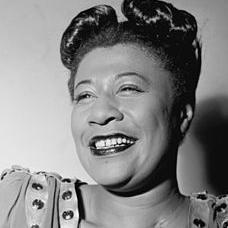
Age: 28